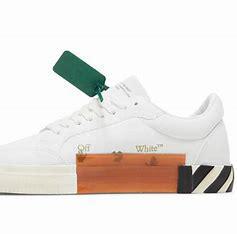
Brand: Off-White
Model: Off Vulc